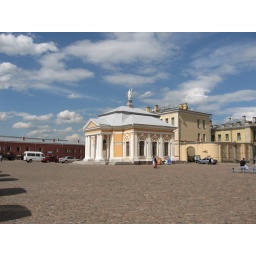
Boat house in the fortress. Our boathouse doesn't look like this :( Wait. We don't have a boat house...